Marine Corps Air Station Miramar

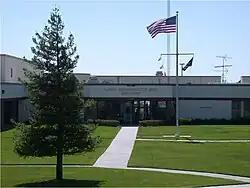
Naval Consolidated Brig, Miramar

The base contains . It is bisected by Kearny Villa Road and Interstate 15. The area east of Kearny Villa Road, called "East Miramar", is undeveloped and is used for military training. Miramar is recognized as the world's largest Master Jet Air Station.